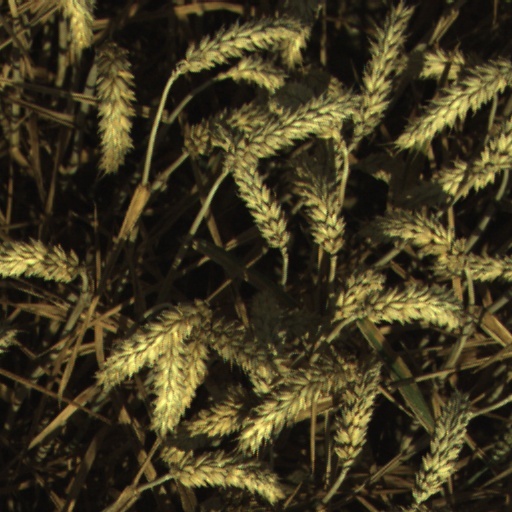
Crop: wheat